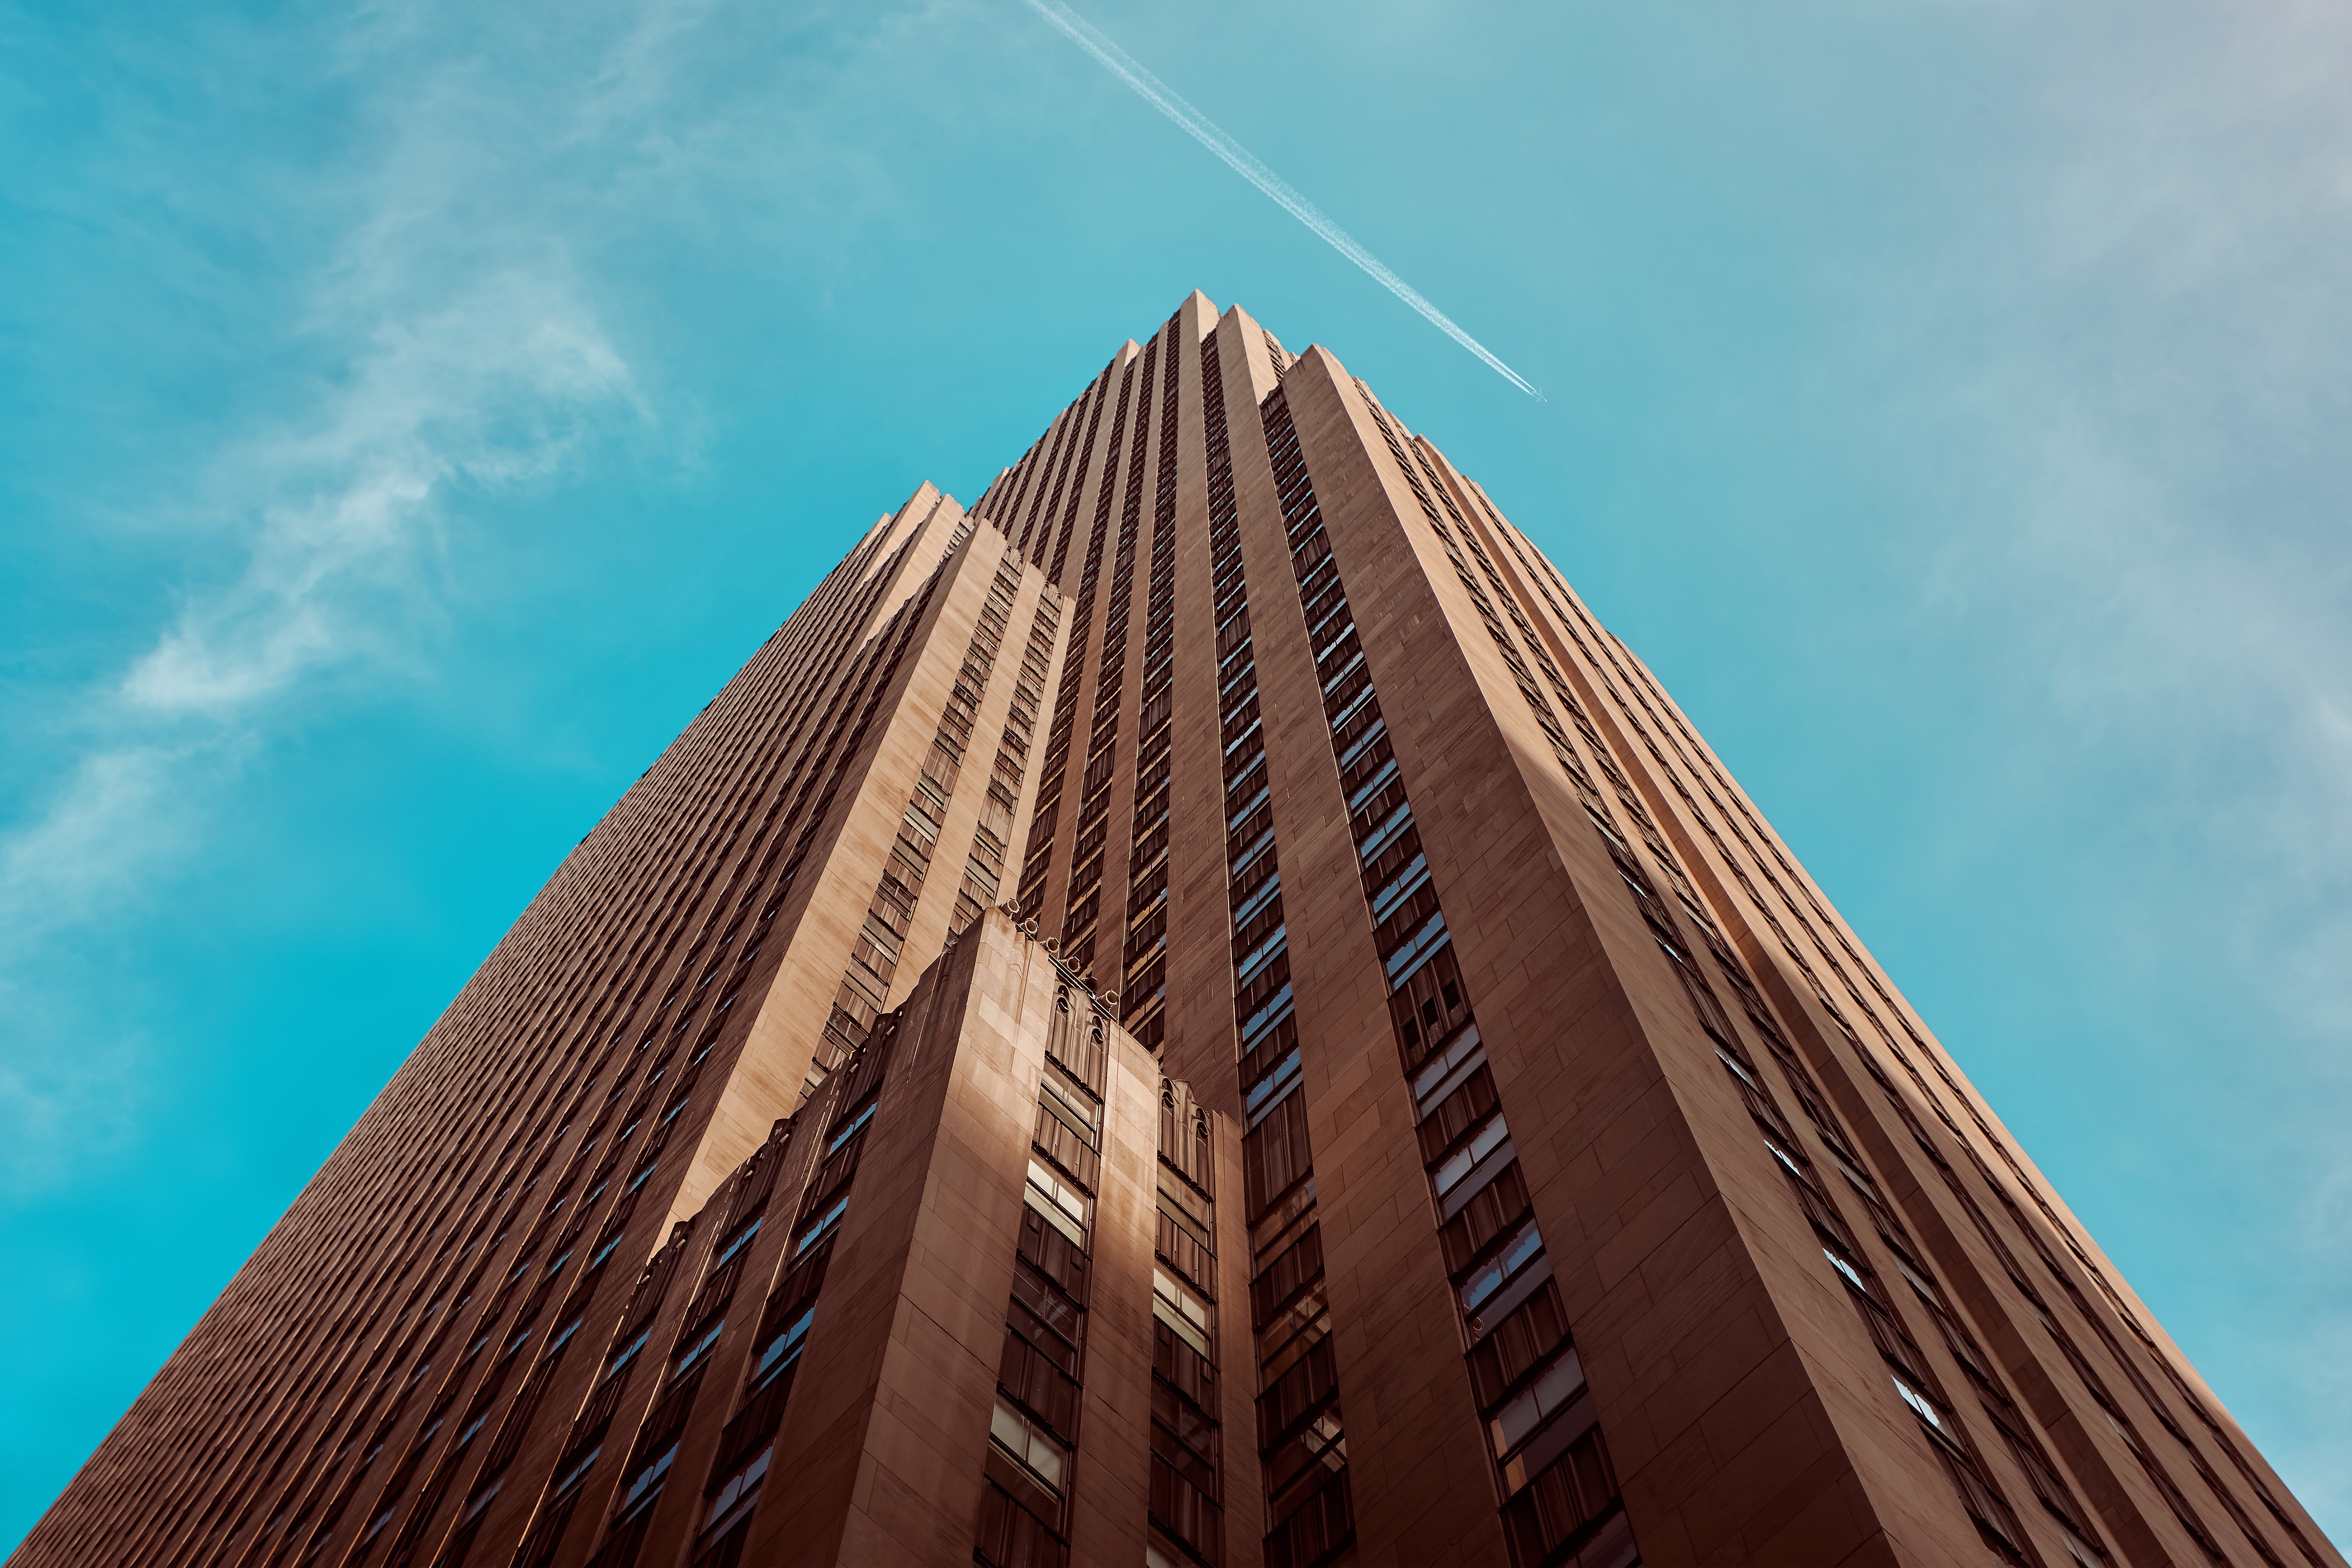
architecture, sky, window, building, skyscraper, downtown, tower, landmark, facade, blue, tower block